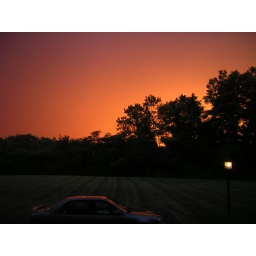
A thunderstorm rolled in during sunset, turning the sky a very bright orange